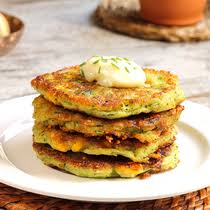
Yemek: mucver